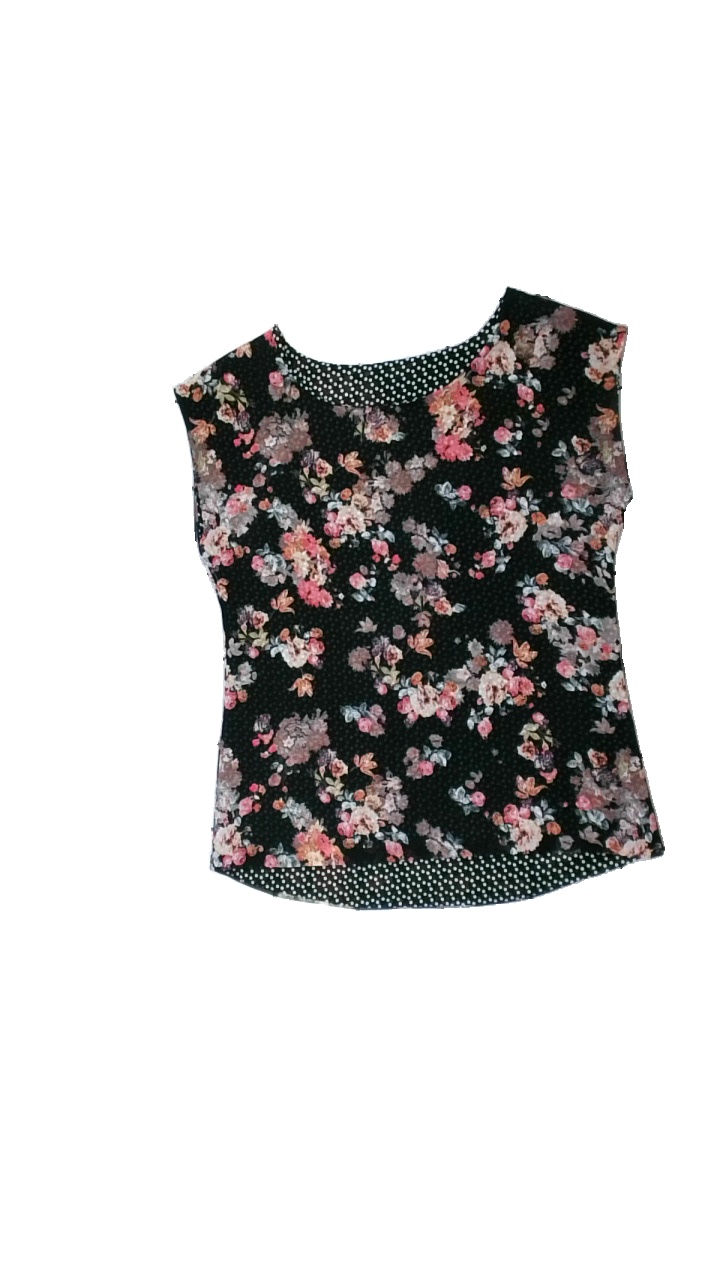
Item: Top (Ladies)
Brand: Missing
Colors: Black, Pink, White
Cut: Regular
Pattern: Floral print
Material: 100% poly
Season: All
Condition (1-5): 5
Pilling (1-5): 5
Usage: Reuse
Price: <50